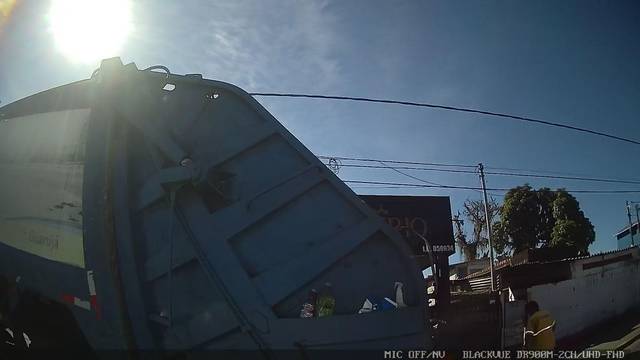
Region: Brazil
Coordinates: -23.942, -46.293